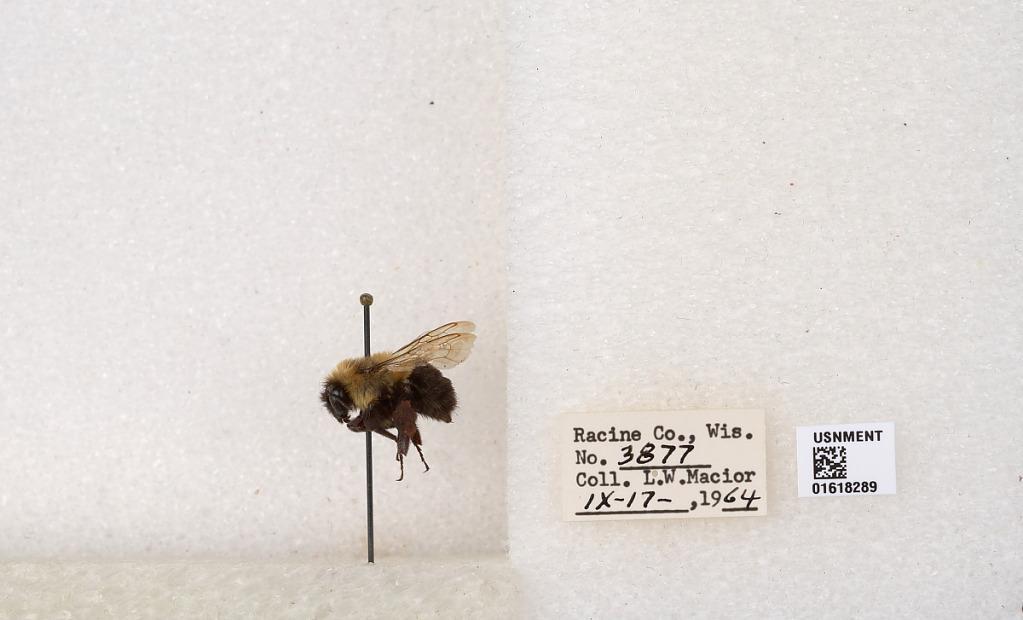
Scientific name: Bombus impatiens Cresson
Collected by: L. Macior
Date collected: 1964-9-17
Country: United States
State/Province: Wisconsin
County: Racine
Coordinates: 42.7299, -87.8123